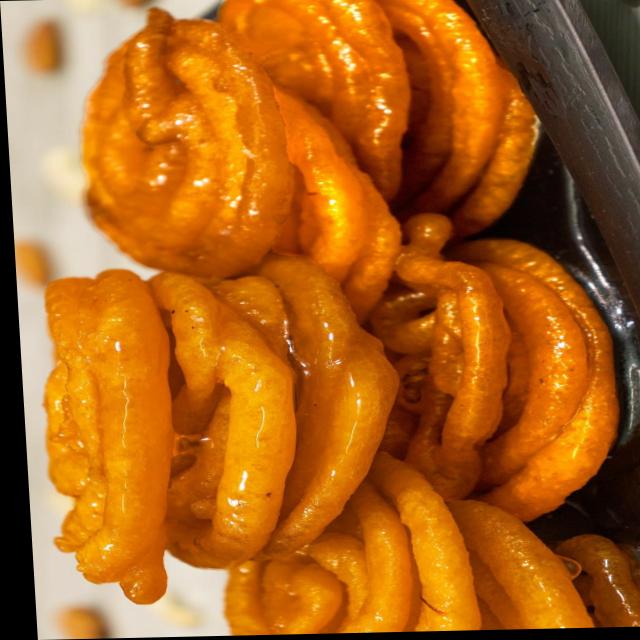
Dish: jalebi